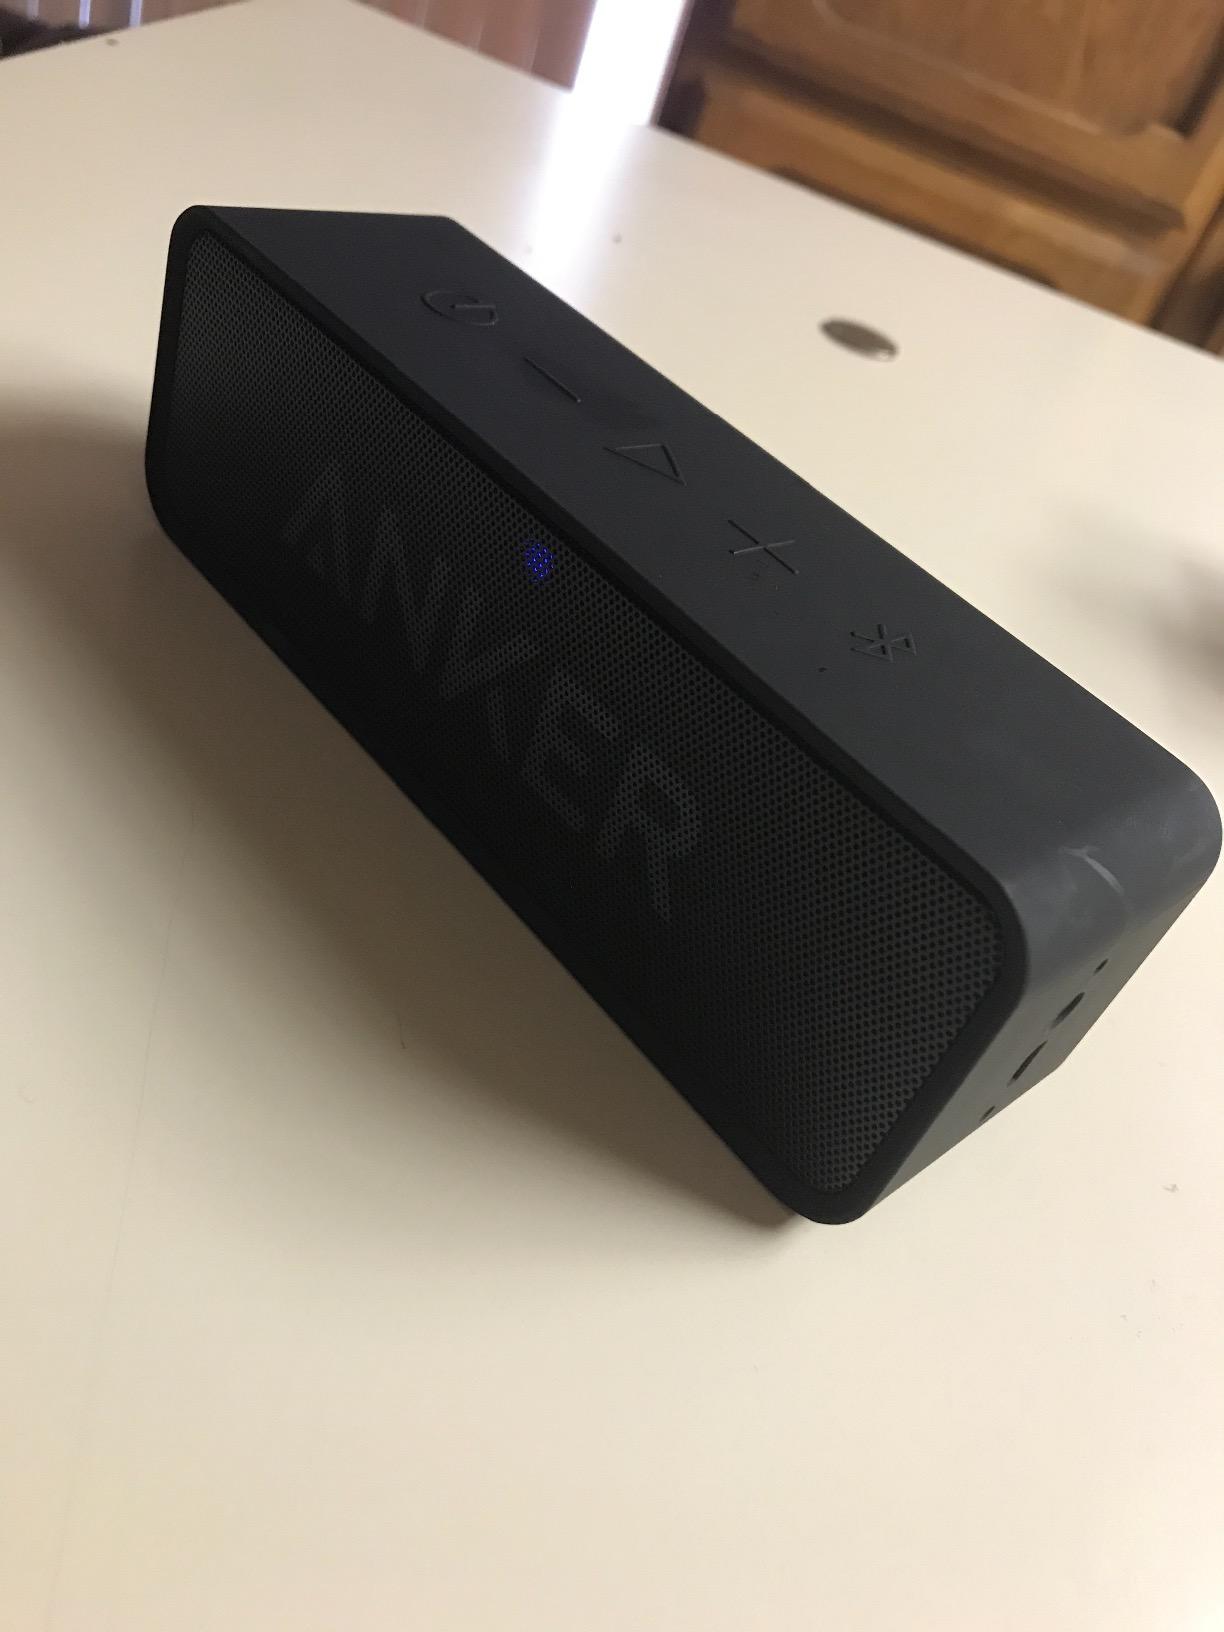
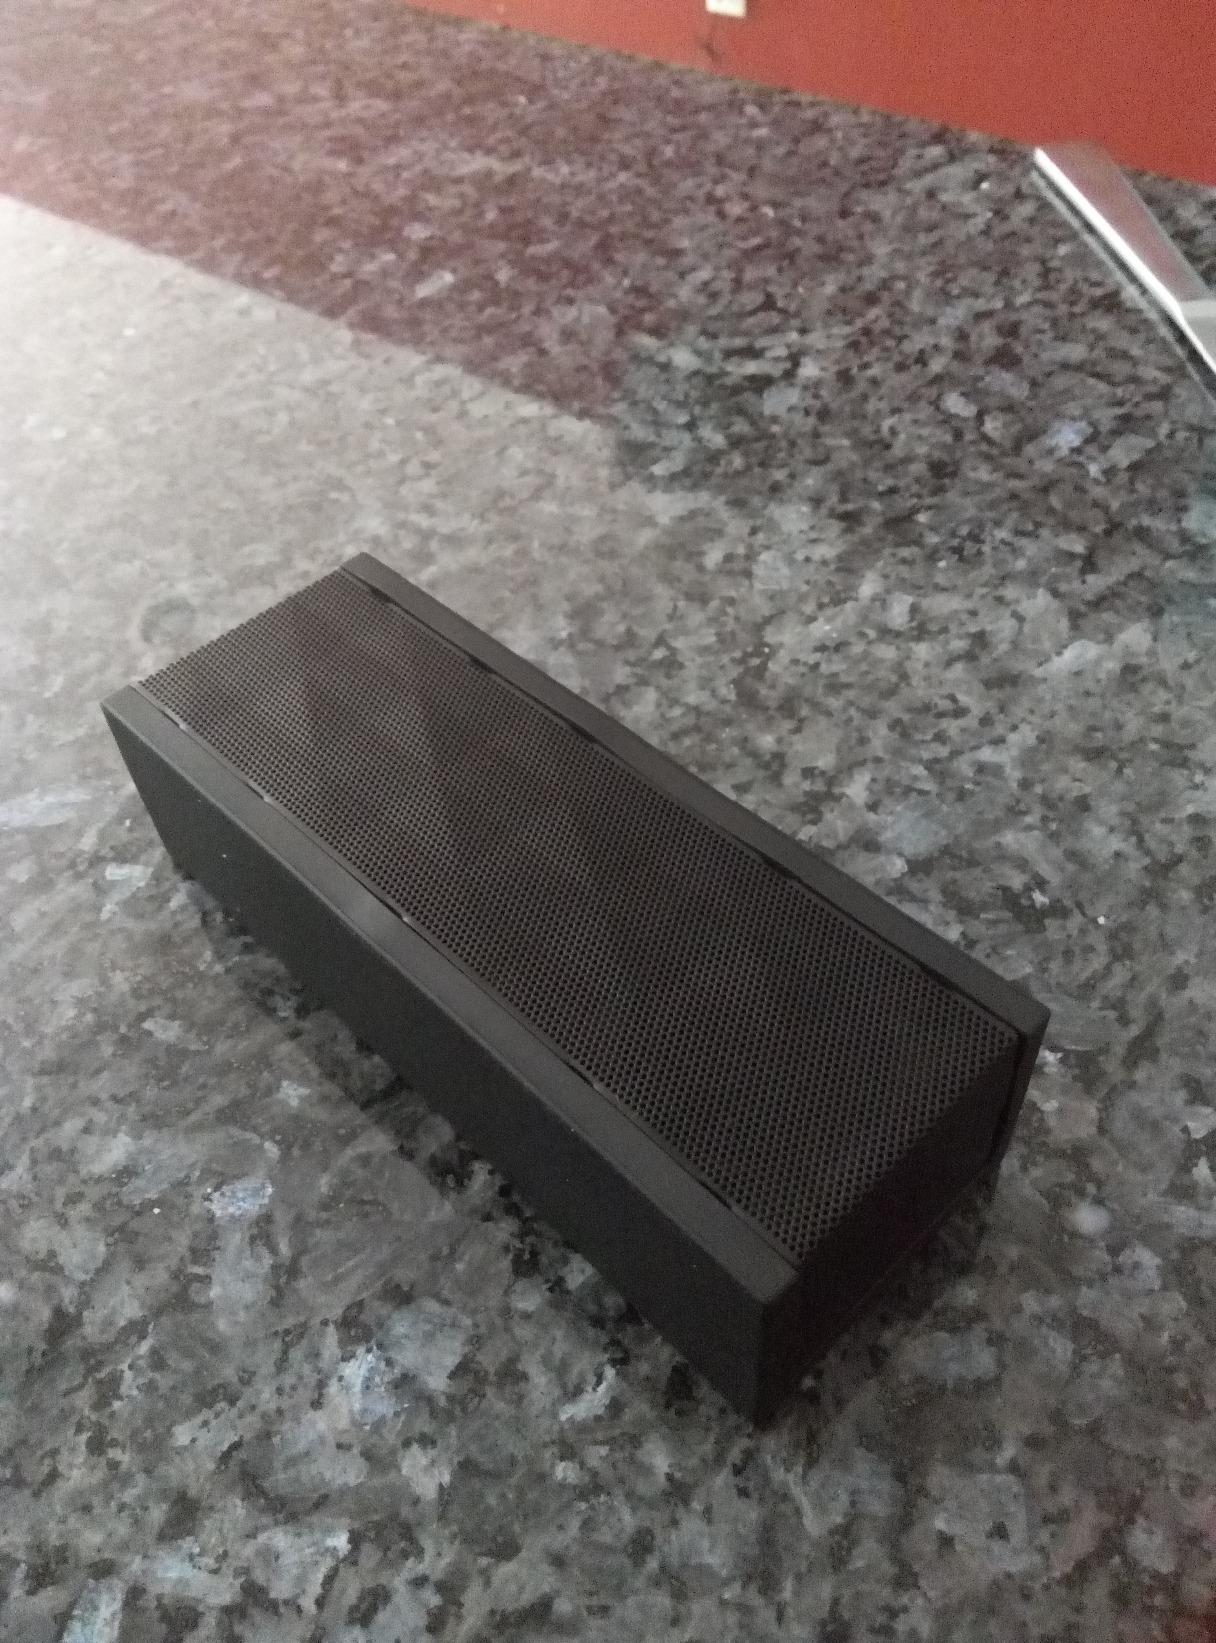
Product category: speaker
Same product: no